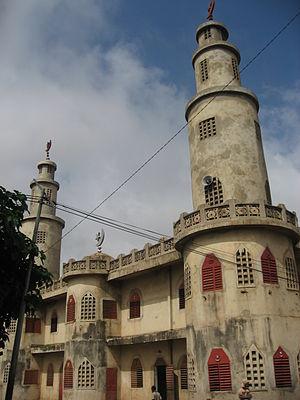
Le Bénin, en forme longue la république du Bénin, est un État d'Afrique de l'Ouest, qui couvre une superficie de 114 764 km² et s'étend sur 700 km, du fleuve Niger au nord à la côte atlantique au sud. Le Bénin comptait 10 741 458 habitants en 2016. Le pays fait partie de la CEDEAO et a comme voisins le Togo à l'ouest, le Nigeria à l'est, le Niger au nord-nord-est et le Burkina Faso au nord-nord-ouest.
Parakou est une grande ville du centre du Bénin et la préfecture du département du Borgou. Elle est située sur la Route nationale inter-états 2 qui traverse le Bénin du nord au sud et relie notamment la ville à Cotonou. Elle se trouvait également sur la ligne de chemin de fer Bénin-Niger, aujourd'hui non-fonctionnelle.